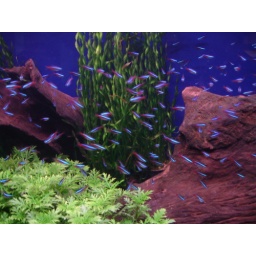
fish in water 2